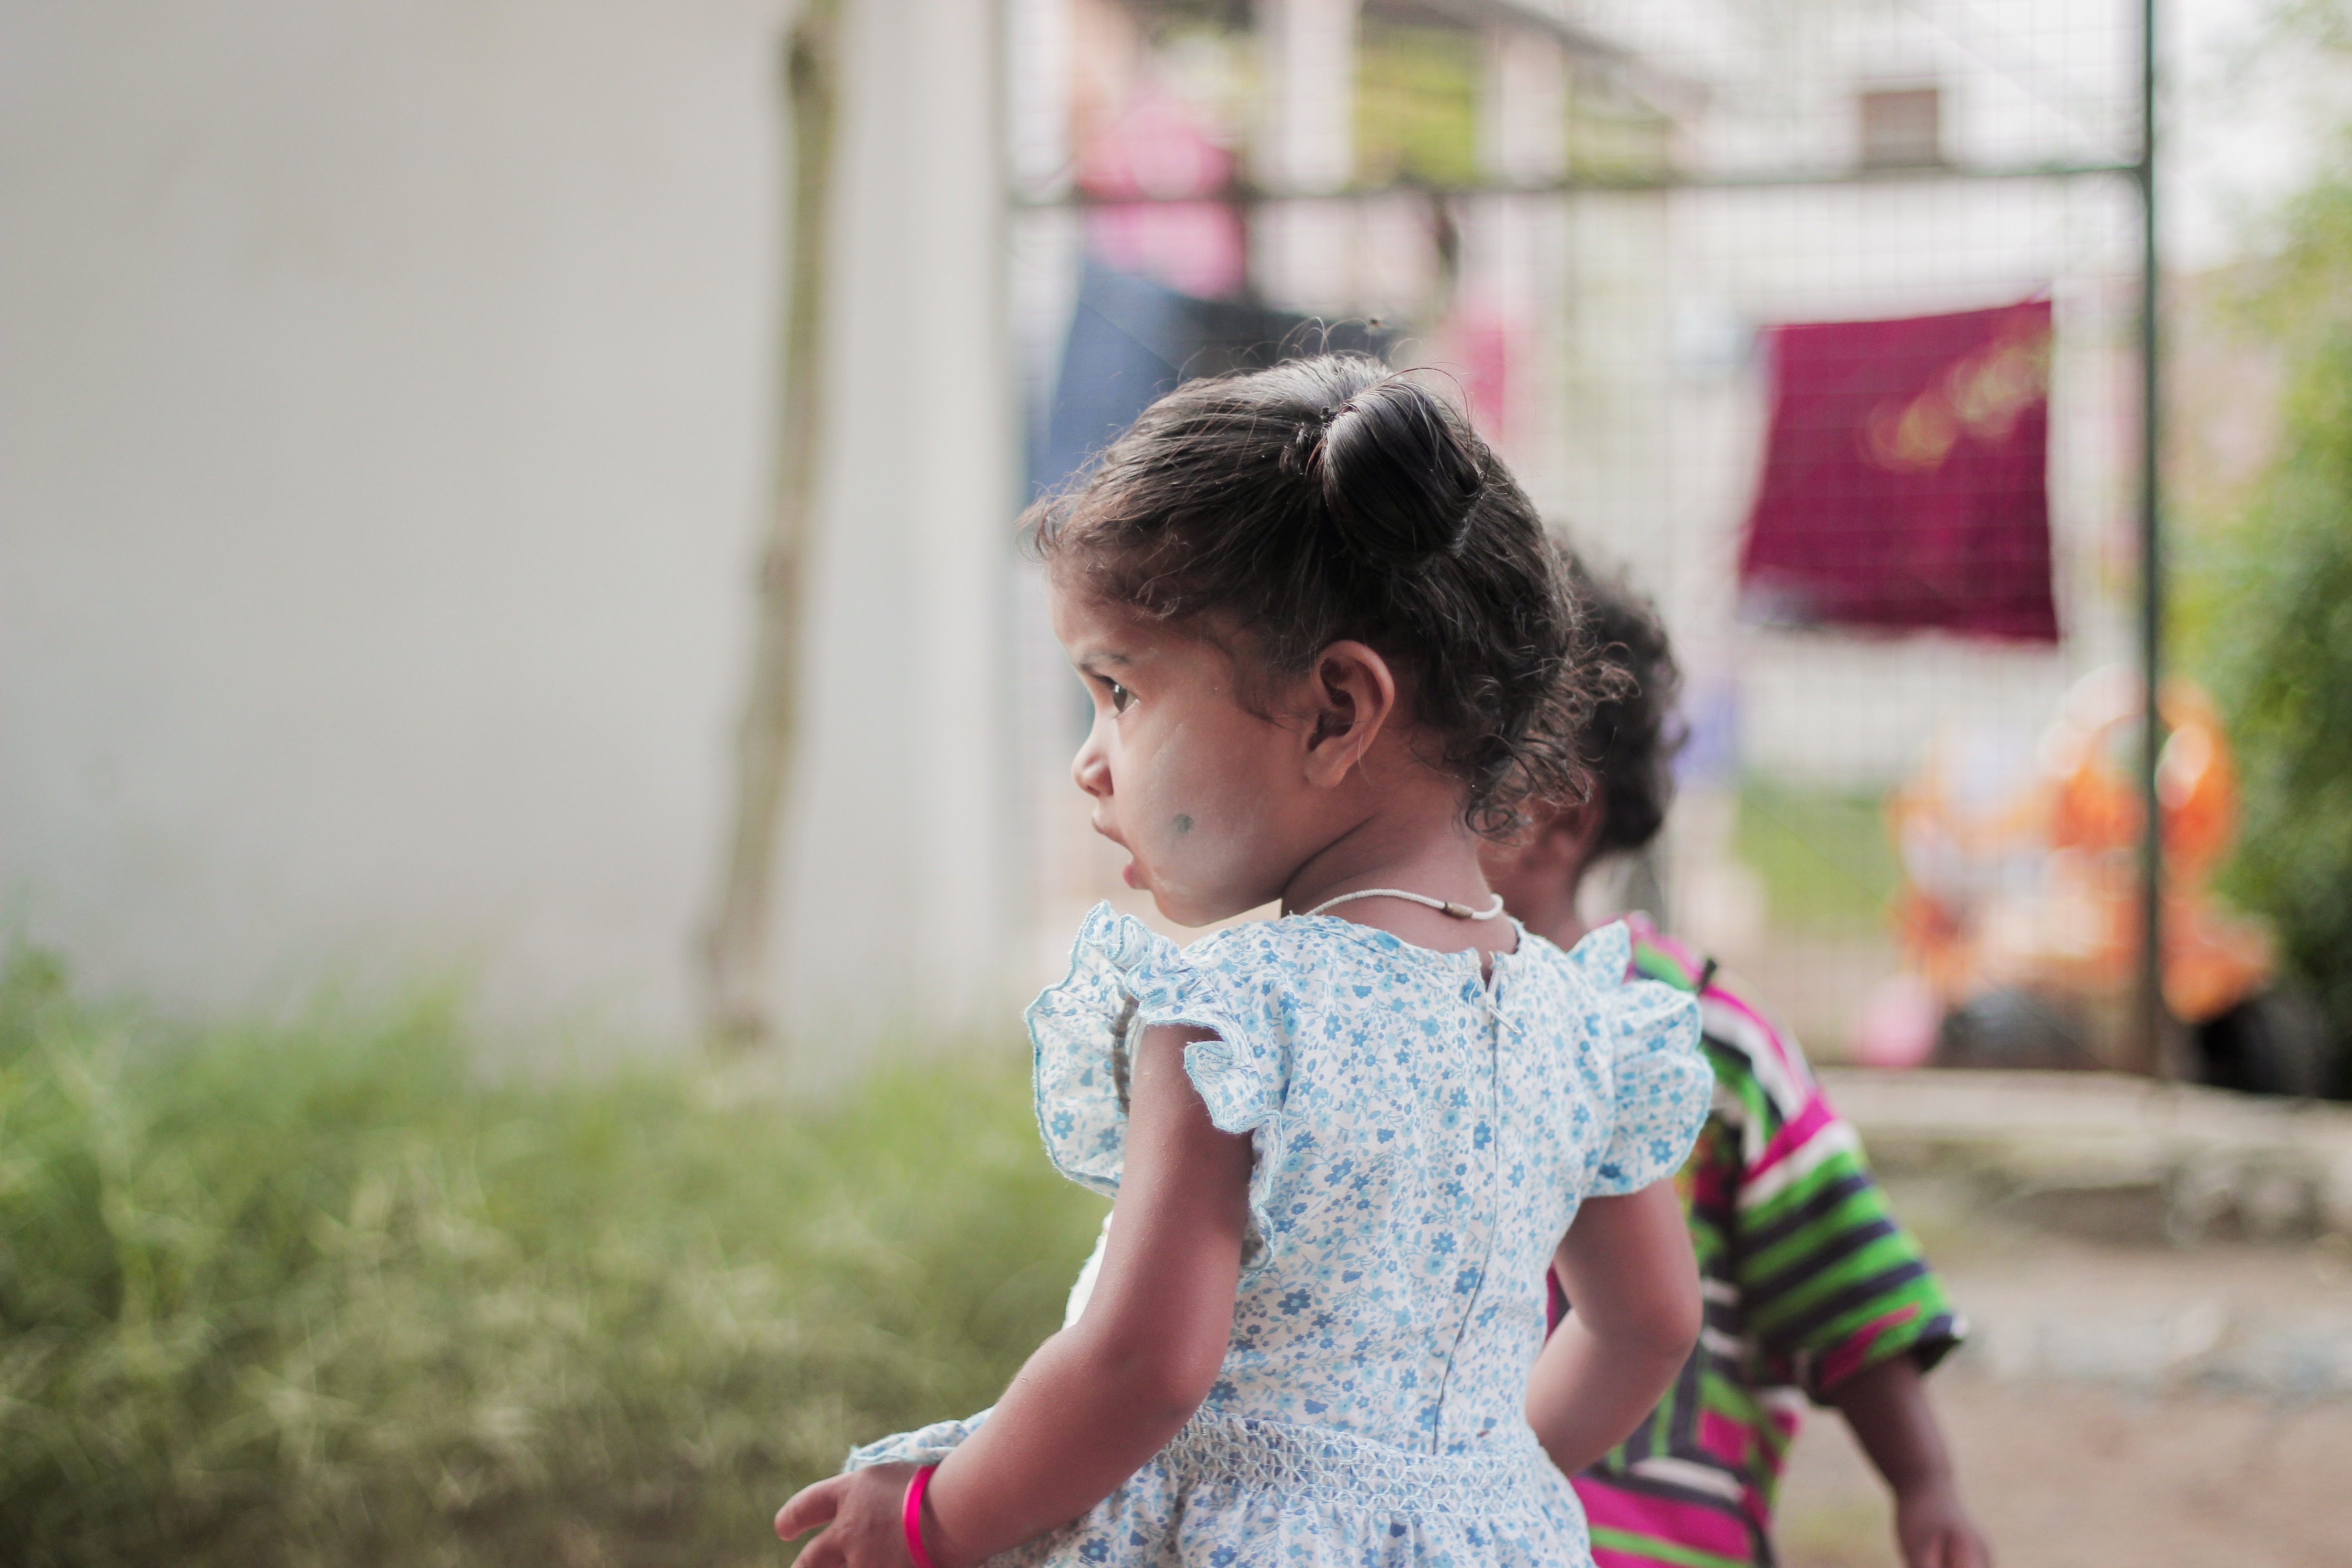
person, people, girl, play, spring, child, infant, toddler, portrait photography